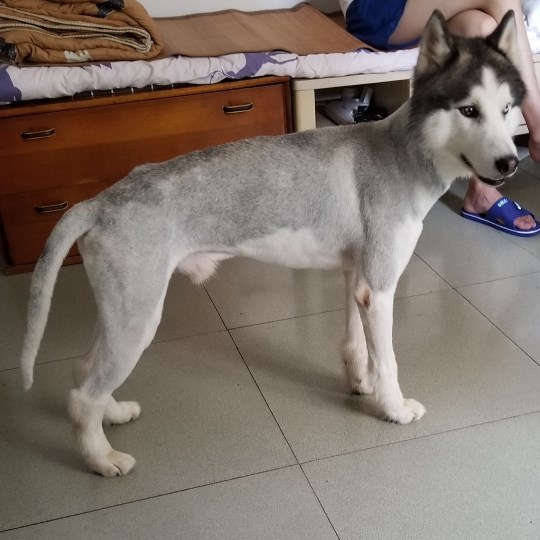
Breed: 1160-n000003-Siberian_husky